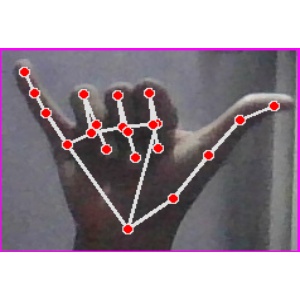
अक्षर: य